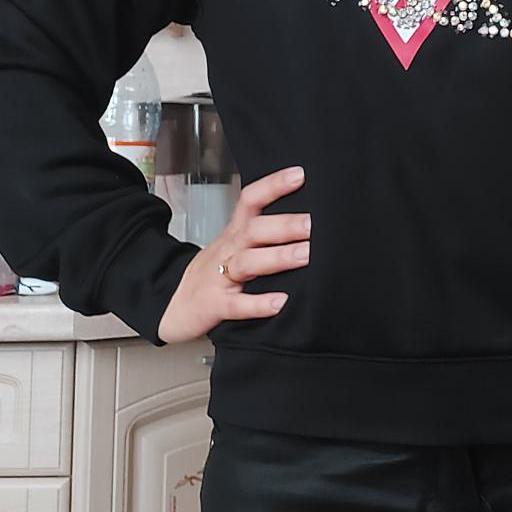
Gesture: no_gesture